Cassiopea-class patrol vessel

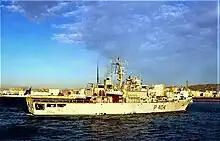
"Vega"

Construction of four ships (out of eight originally planned) was authorized in December 1982, with funding from the Ministry of Merchant Marine. Orders were placed in December 1986, with construction starting the next year at Fincantieri shipyard, Muggiano. The ships were built to mercantile standards, and the first ship entered service in 1989. A further two ships were cancelled in 1991, prior to the start of construction.